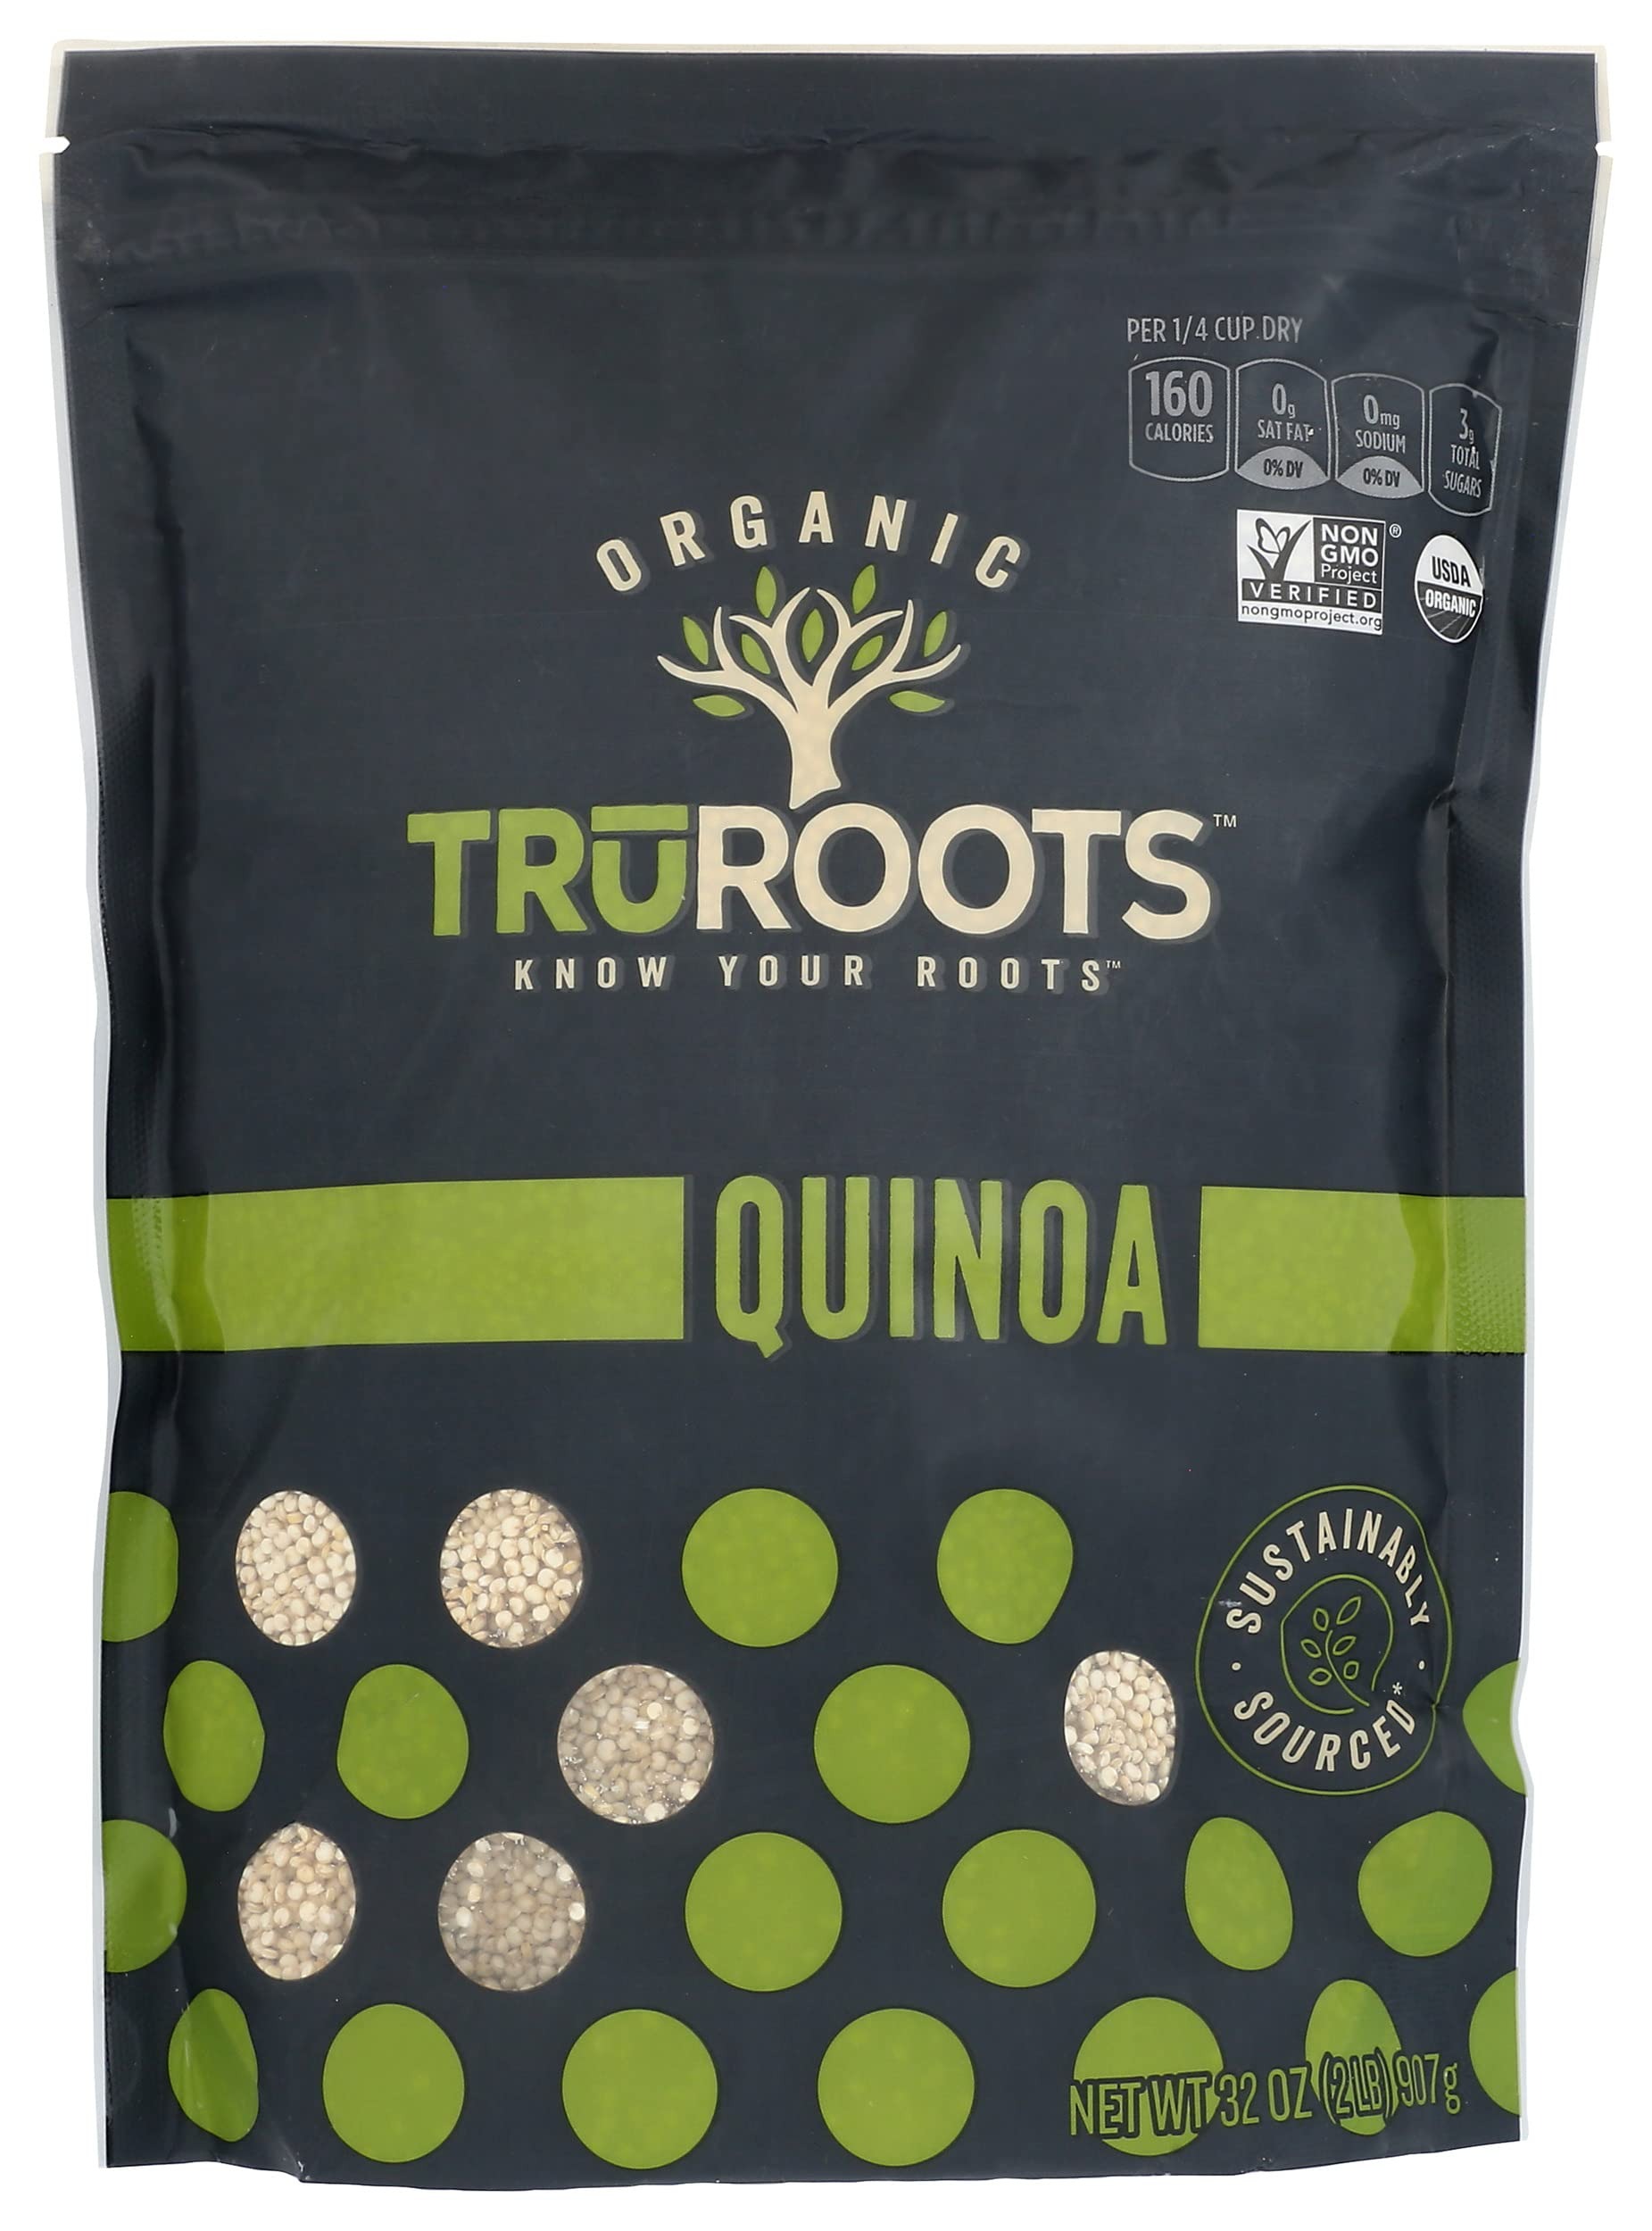
Item Name: TruRoots Organic 100% Whole Grain Quinoa, USDA Certified Organic, Gluten Free & Non-GMO, 2 Lb (Pack of 6)
Bullet Point: TruRoots Organic 100% Whole Grain Quinoa, USDA Certified Organic, Gluten Free & Non-GMO, 2 Lb (Pack of 6)
Value: 192.0
Unit: Ounce

Price: 53.31